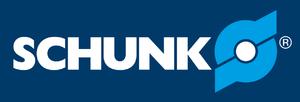
Schunk GmbH est une entreprise multinationale spécialisée dans les techniques de préhension et de serrage.